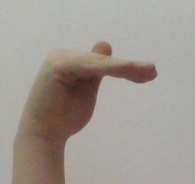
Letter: khaa